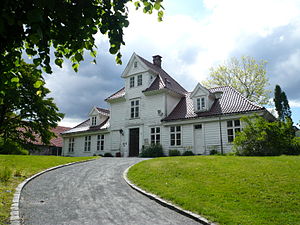
Sigbjørn Obstfelder / Opvækst
Fastings Minde var et tidligere lyststed i Bergen, omgjort til sindssygehuset "Rosenbergs asyl", hvor Obstfelders ældre bror blev patient.
Sigbjørn Obstfelder var en norsk forfatter, regnet blandt Norges første modernistiske digtere, og især kendt for sit digt Jeg ser.